Monique Drilhon

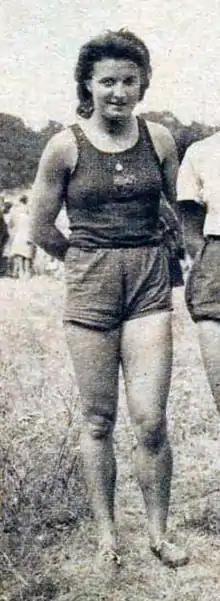
Monique Drilhon in July 1943 in Reims

Monique Jeannine Marie Drilhon (16 December 1922 – 11 December 2019) was a French athlete, that specialized in the sprints.